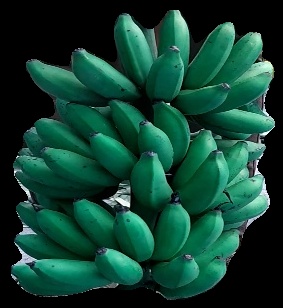
Variety: rasbale
Grade: grade3